Medical ultrasound

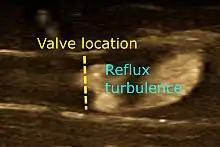
B-flow image of venous reflux.

Therapeutic ultrasound aimed at a specific tumor or calculus is not an imaging mode. However, for positioning a treatment probe to focus on a specific region of interest, A-mode and B-mode are typically used, often during treatment.